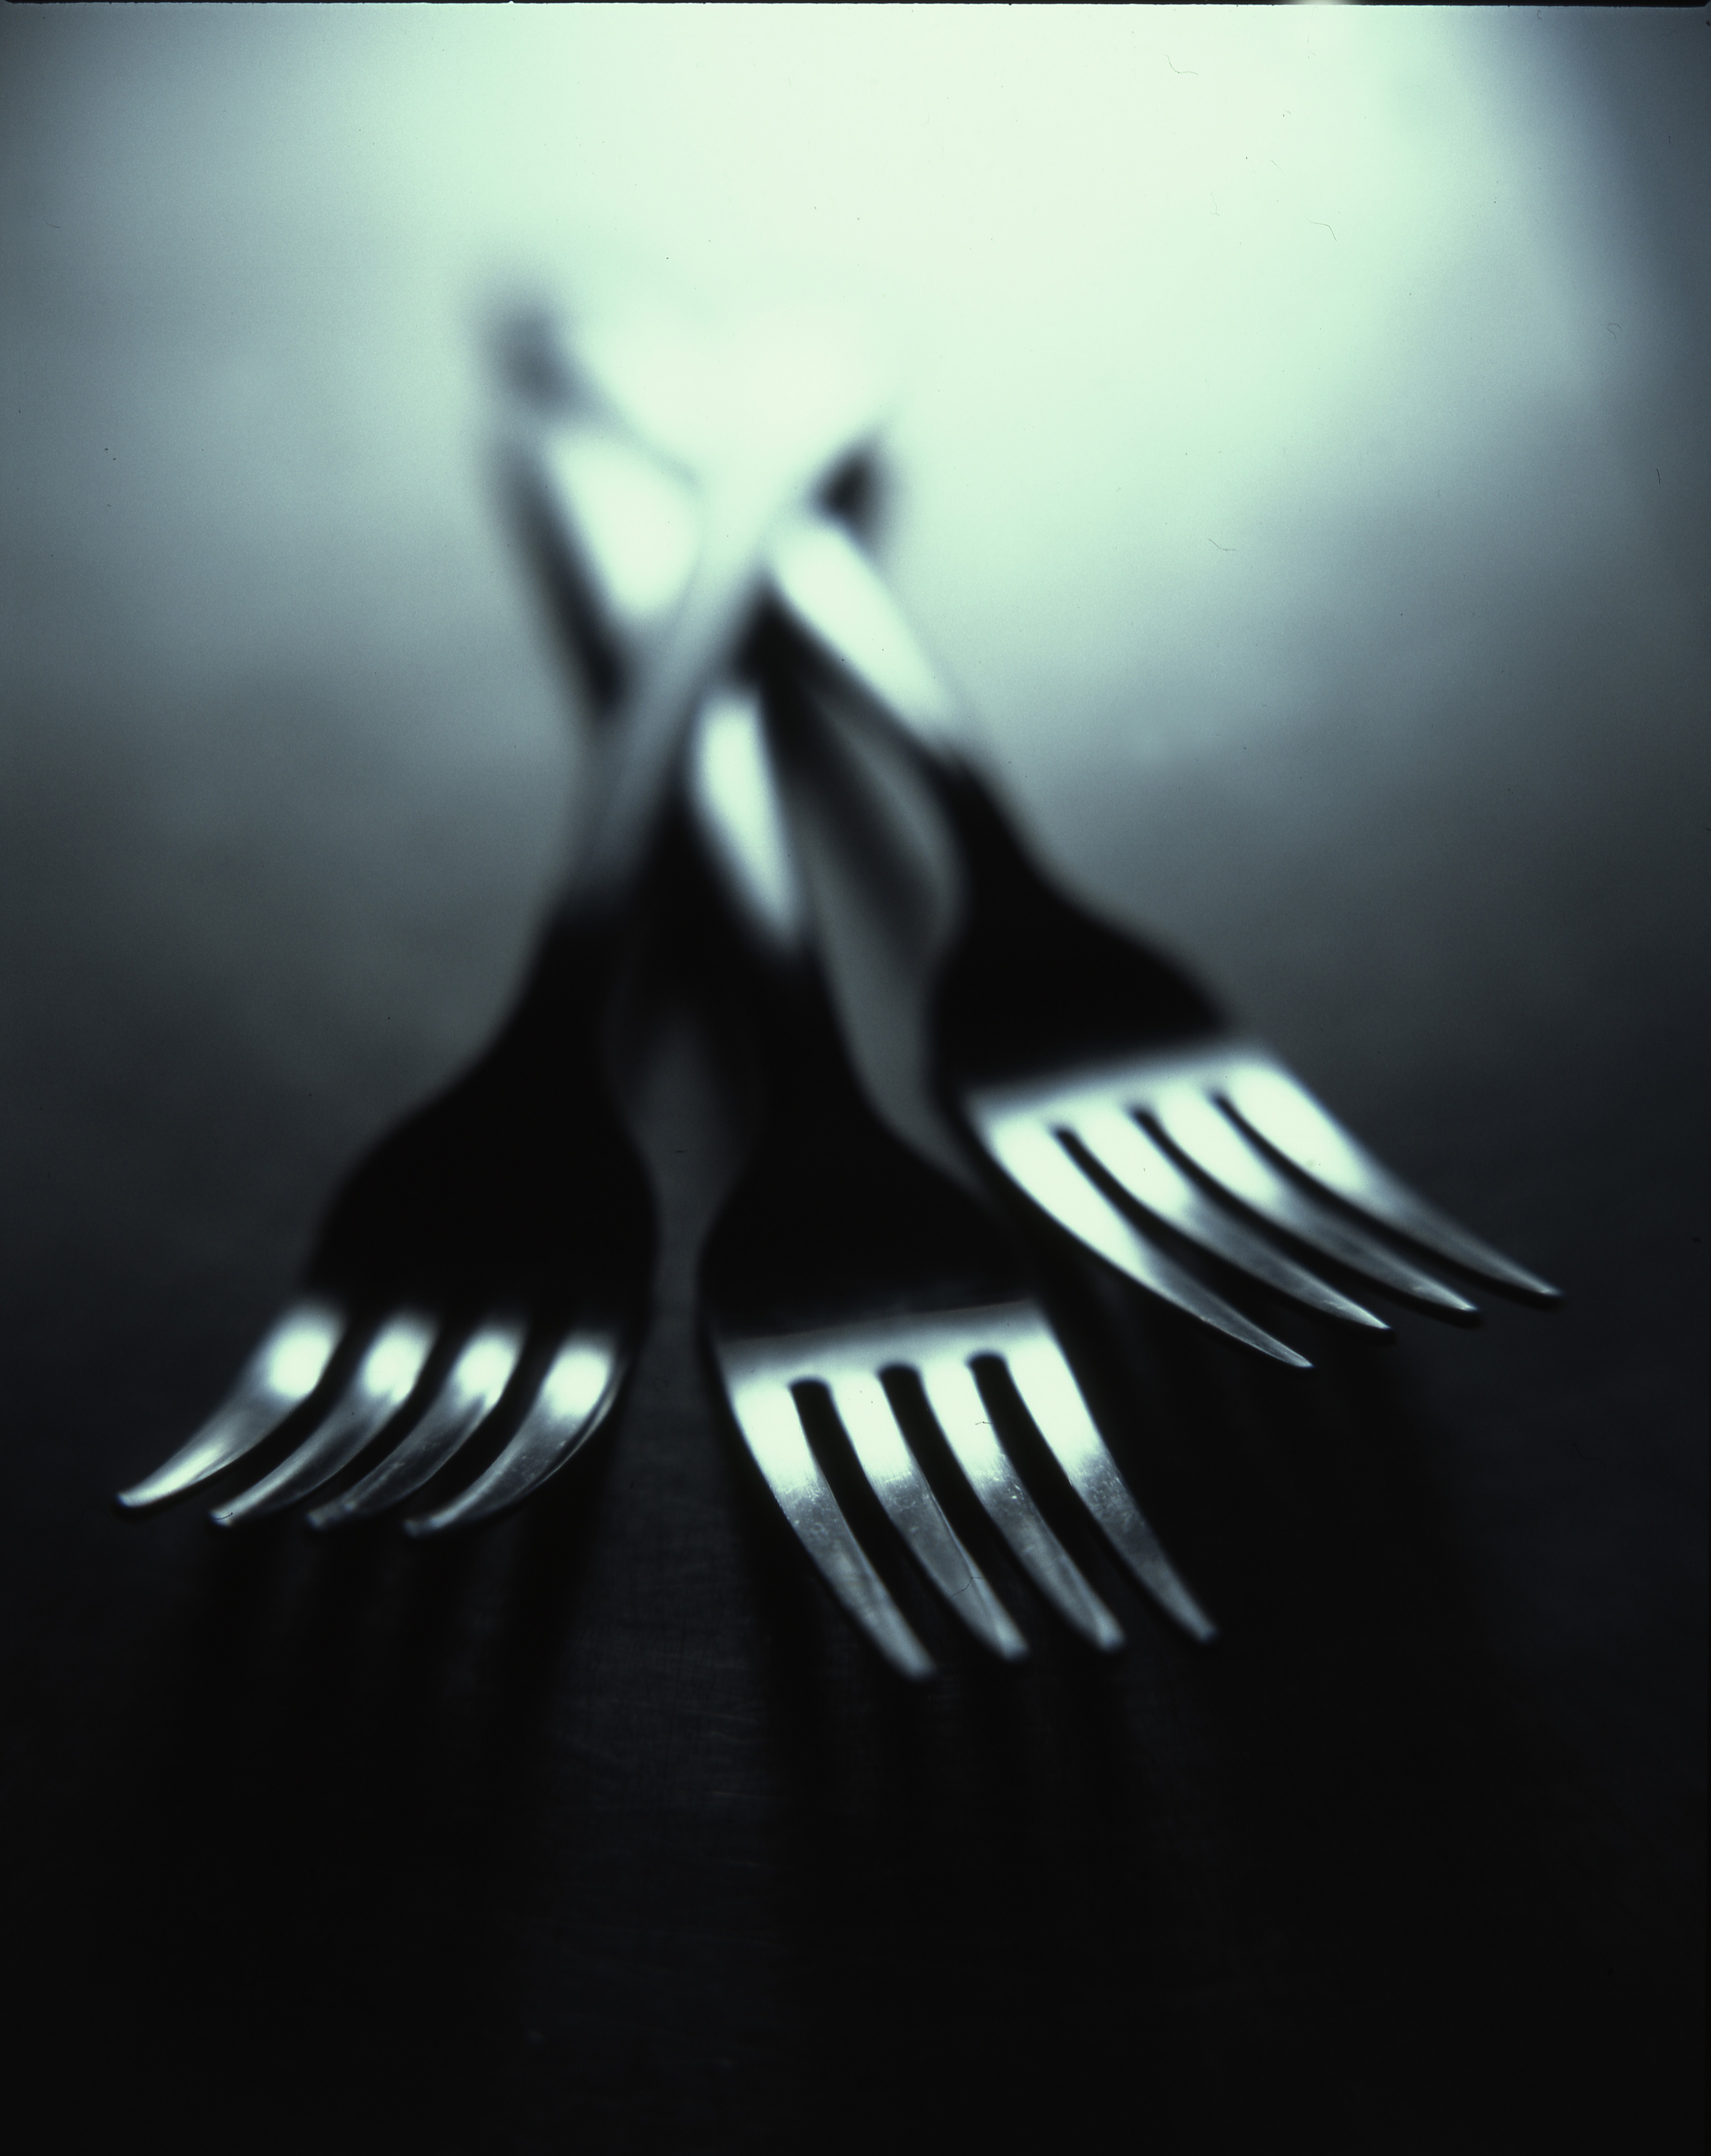
cutlery, silverware, wing, light, black and white, white, dark, metal, shadow, darkness, black, monochrome, eating, dishes, utensils, shiny, forks, monochrome photography